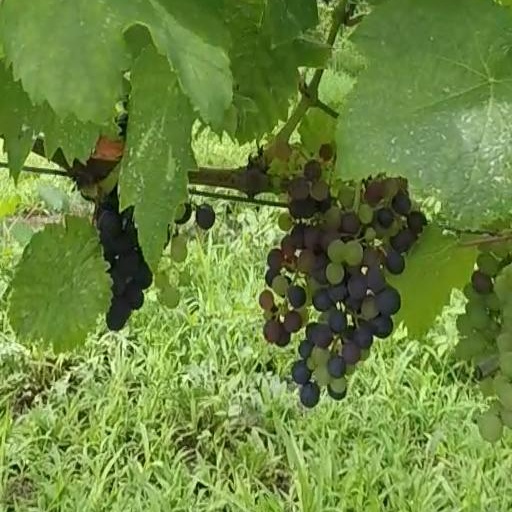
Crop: grape